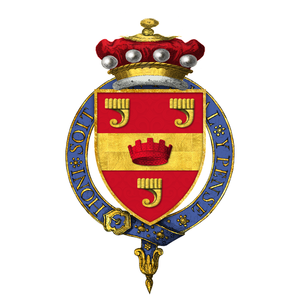
William Henry Grenfell, 1ᵉʳ baron Desborough est un athlète, sportif, fonctionnaire et un homme politique britannique. Il siège à la Chambre des communes d'abord pour le Parti libéral, puis pour les conservateurs entre 1880 et 1905, lorsqu'il est élevé à la pairie. Il est président du Thames Conservancy Board pendant trente-deux ans.